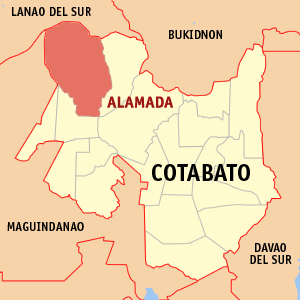
Alamada est une municipalité de la province de Cotabato, aux Philippines. En 2015, la localité compte 64 596 habitants.